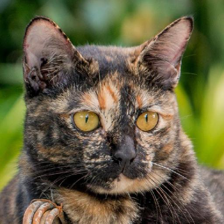
Label: animals